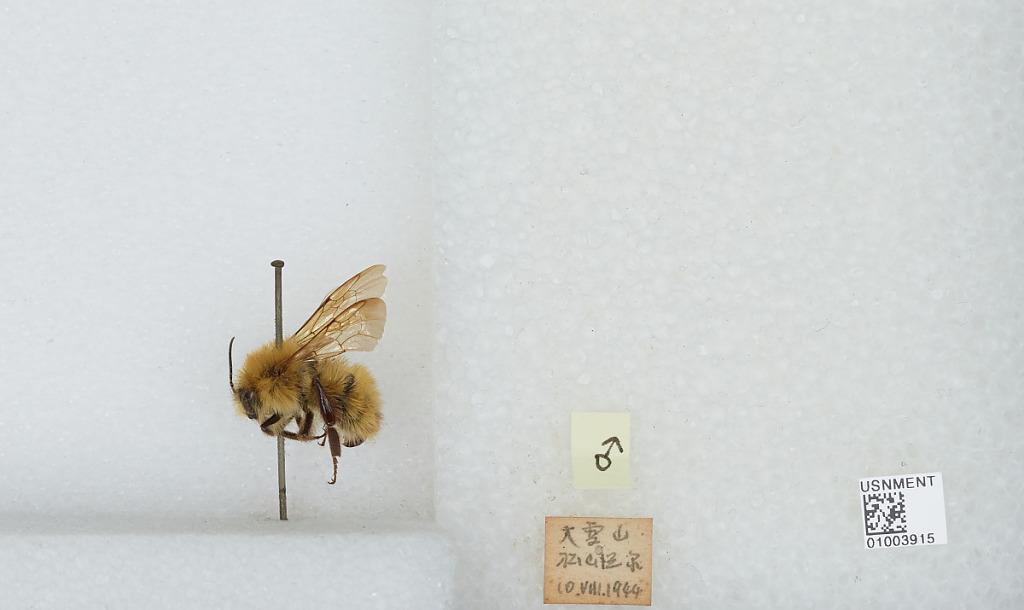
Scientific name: Bombus (Pyrobombus) hypnorum callidus Erichson
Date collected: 1944-8-10